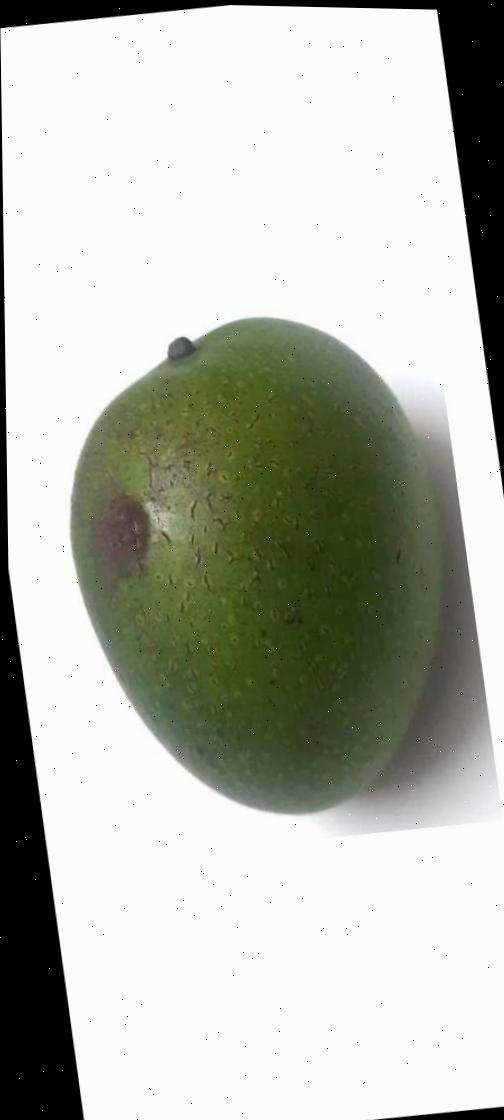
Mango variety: Ashshina Zhinuk